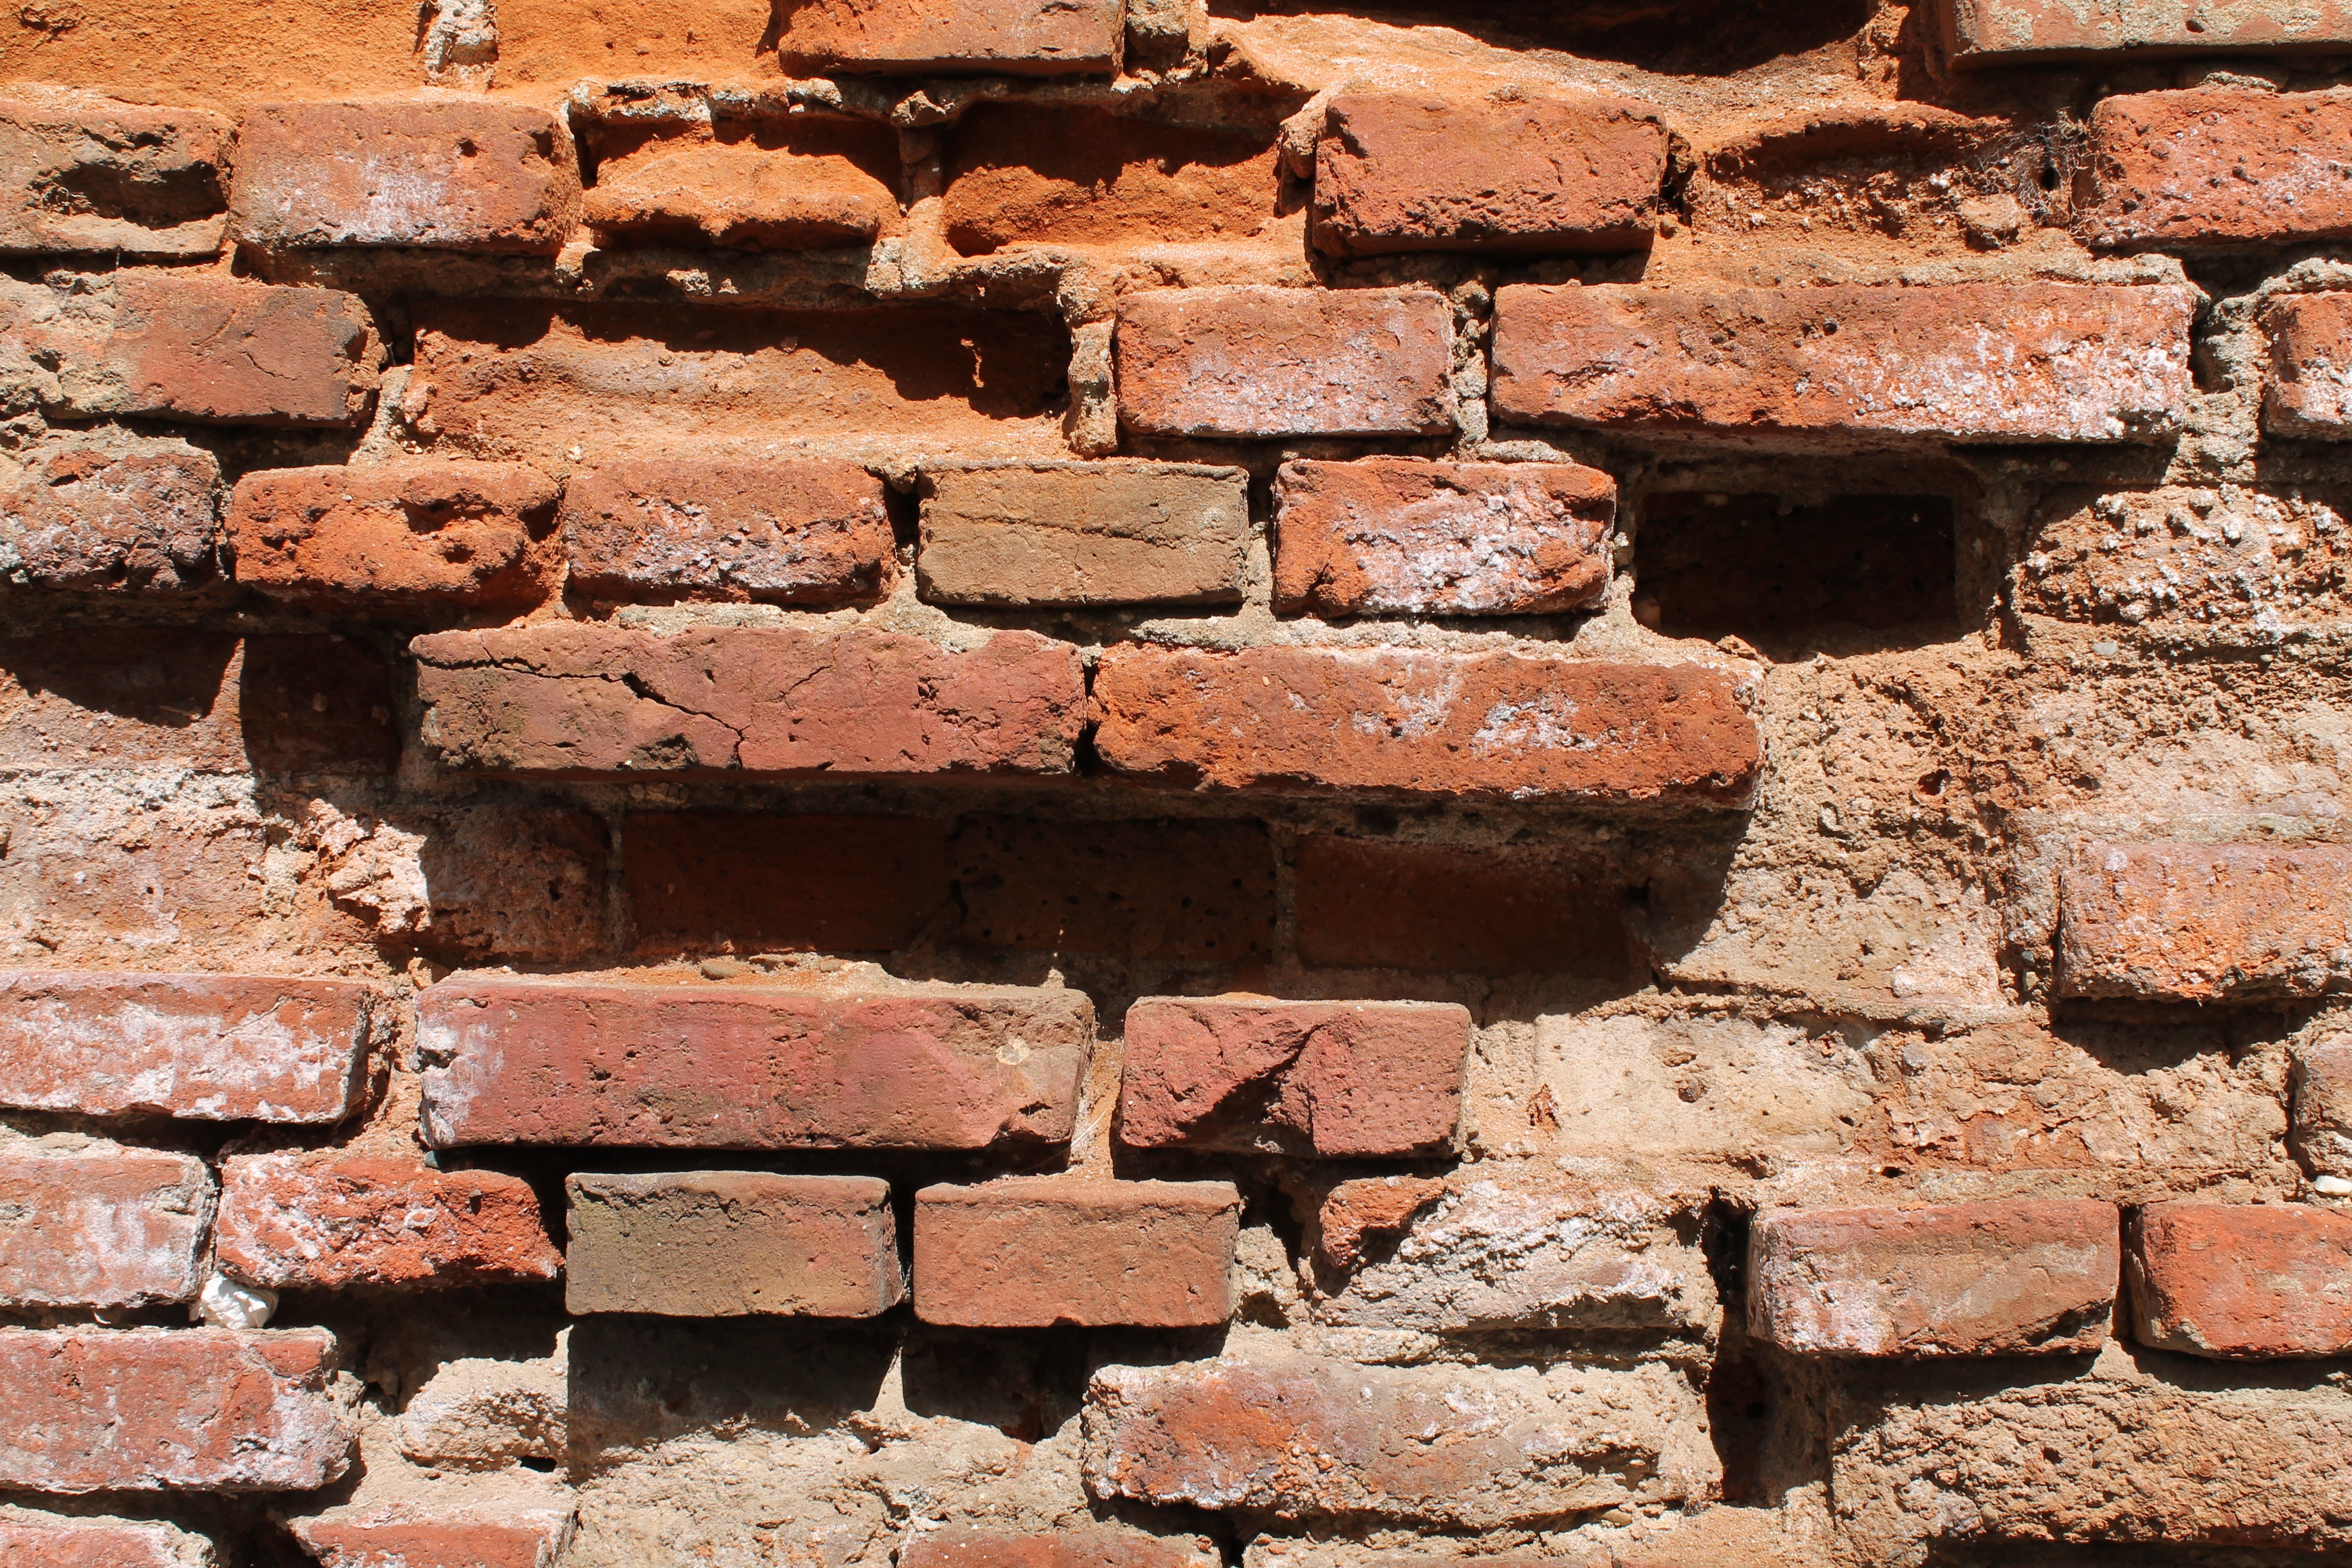
rock, wall, soil, stone wall, brick, material, rubble, background, damage, brickwork, old brick wall, ancient history